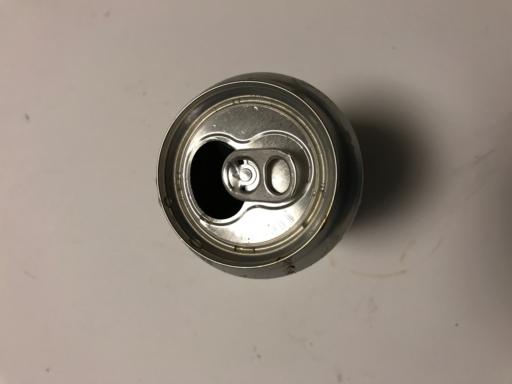
Label: metal